Baden-Württemberg

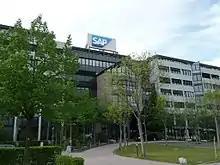
SAP headquarters in Walldorf

The state parliament of Baden-Württemberg is the "Landtag", located in Stuttgart. The state government is currently formed by a Greens-CDU coalition as the third cabinet of Minister-President Winfried Kretschmann (Greens).